Upuh Ulen-Ulen

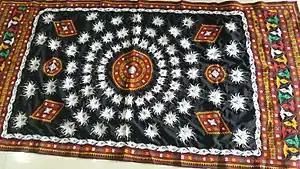
Upuh Ulen-Ulen from the collection of the Indonesian poet Deknong Kemalawati

The cloth is traditionally placed on a young couple during a wedding ceremony, as well as on the shoulders of guests of honour. On April 6, 2018, the Aceh poet Lesik Kati Ara presented Joko Widodo, the president of Indonesia, with a cloth in the State Palace in Jakarta.